Robert Grissold

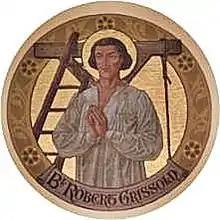

Robert Grissold (died 1604) was an attendant of John Sugar, the Roman Catholic priest co-martyred at Warwick in 1604. His name is also given as Greswold or Griswold.